Kenneth E. Iverson

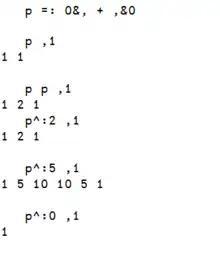
J tacit verb for binomial coefficients

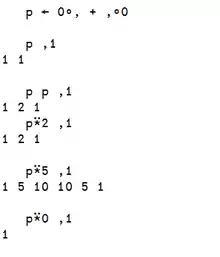
Dyalog APL equivalent computation

Iverson retired from I. P. Sharp Associates in 1987. He kept busy while "between jobs". Regarding language design, the most significant of his activities in this period was the invention of "fork" in 1988. For years, he had struggled to find a way to write f+g as in calculus, from the "scalar operators" in 1978, through the "til" operator in 1982, the catenation and reshape operators in 1984, the union and intersection operators in 1987, "yoke" in 1988, and finally forks in 1988. Forks are defined as follows: